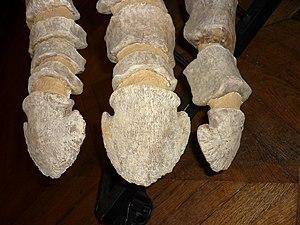
Patte postérieure de Prosaurolophus maximus, Institut de paléontologie humaine, Paris, France